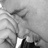
Emotion: sad